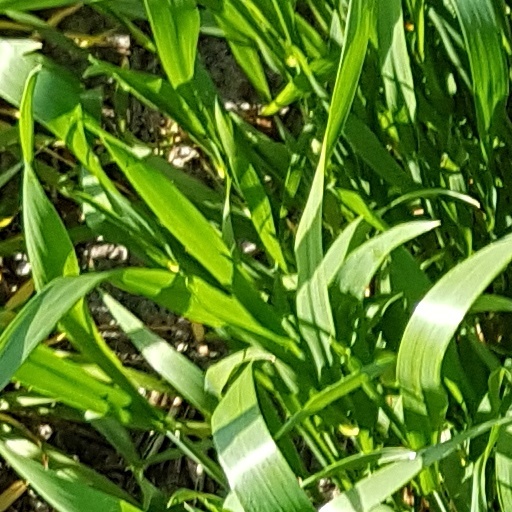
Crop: wheat